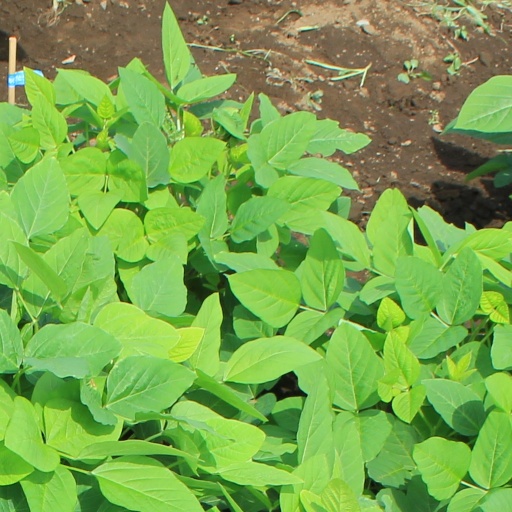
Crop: soybean